Belinda (Allen book)

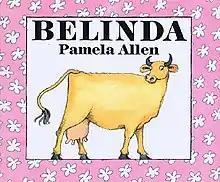
First edition

Belinda is a 1992 children's picture book written and illustrated by Pamela Allen.